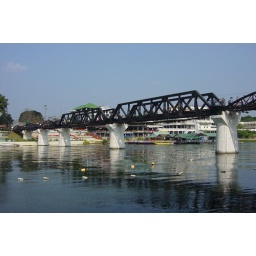
the bridge over the river Kwai